Guardian of the Witch

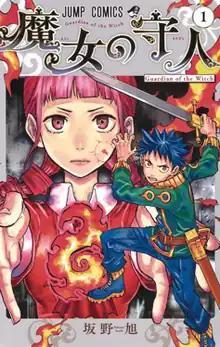
Cover of the first volume

is a Japanese manga series written and illustrated by Asahi Sakano. It was serialized in Shueisha's manga magazine "Weekly Shōnen Jump" from February 2020 to June 2020, with its chapters collected in three volumes.